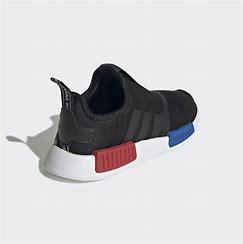
Brand: Adidas
Model: NMD 360